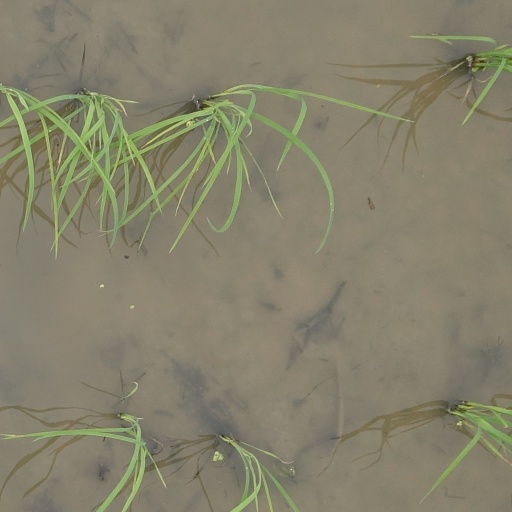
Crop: rice